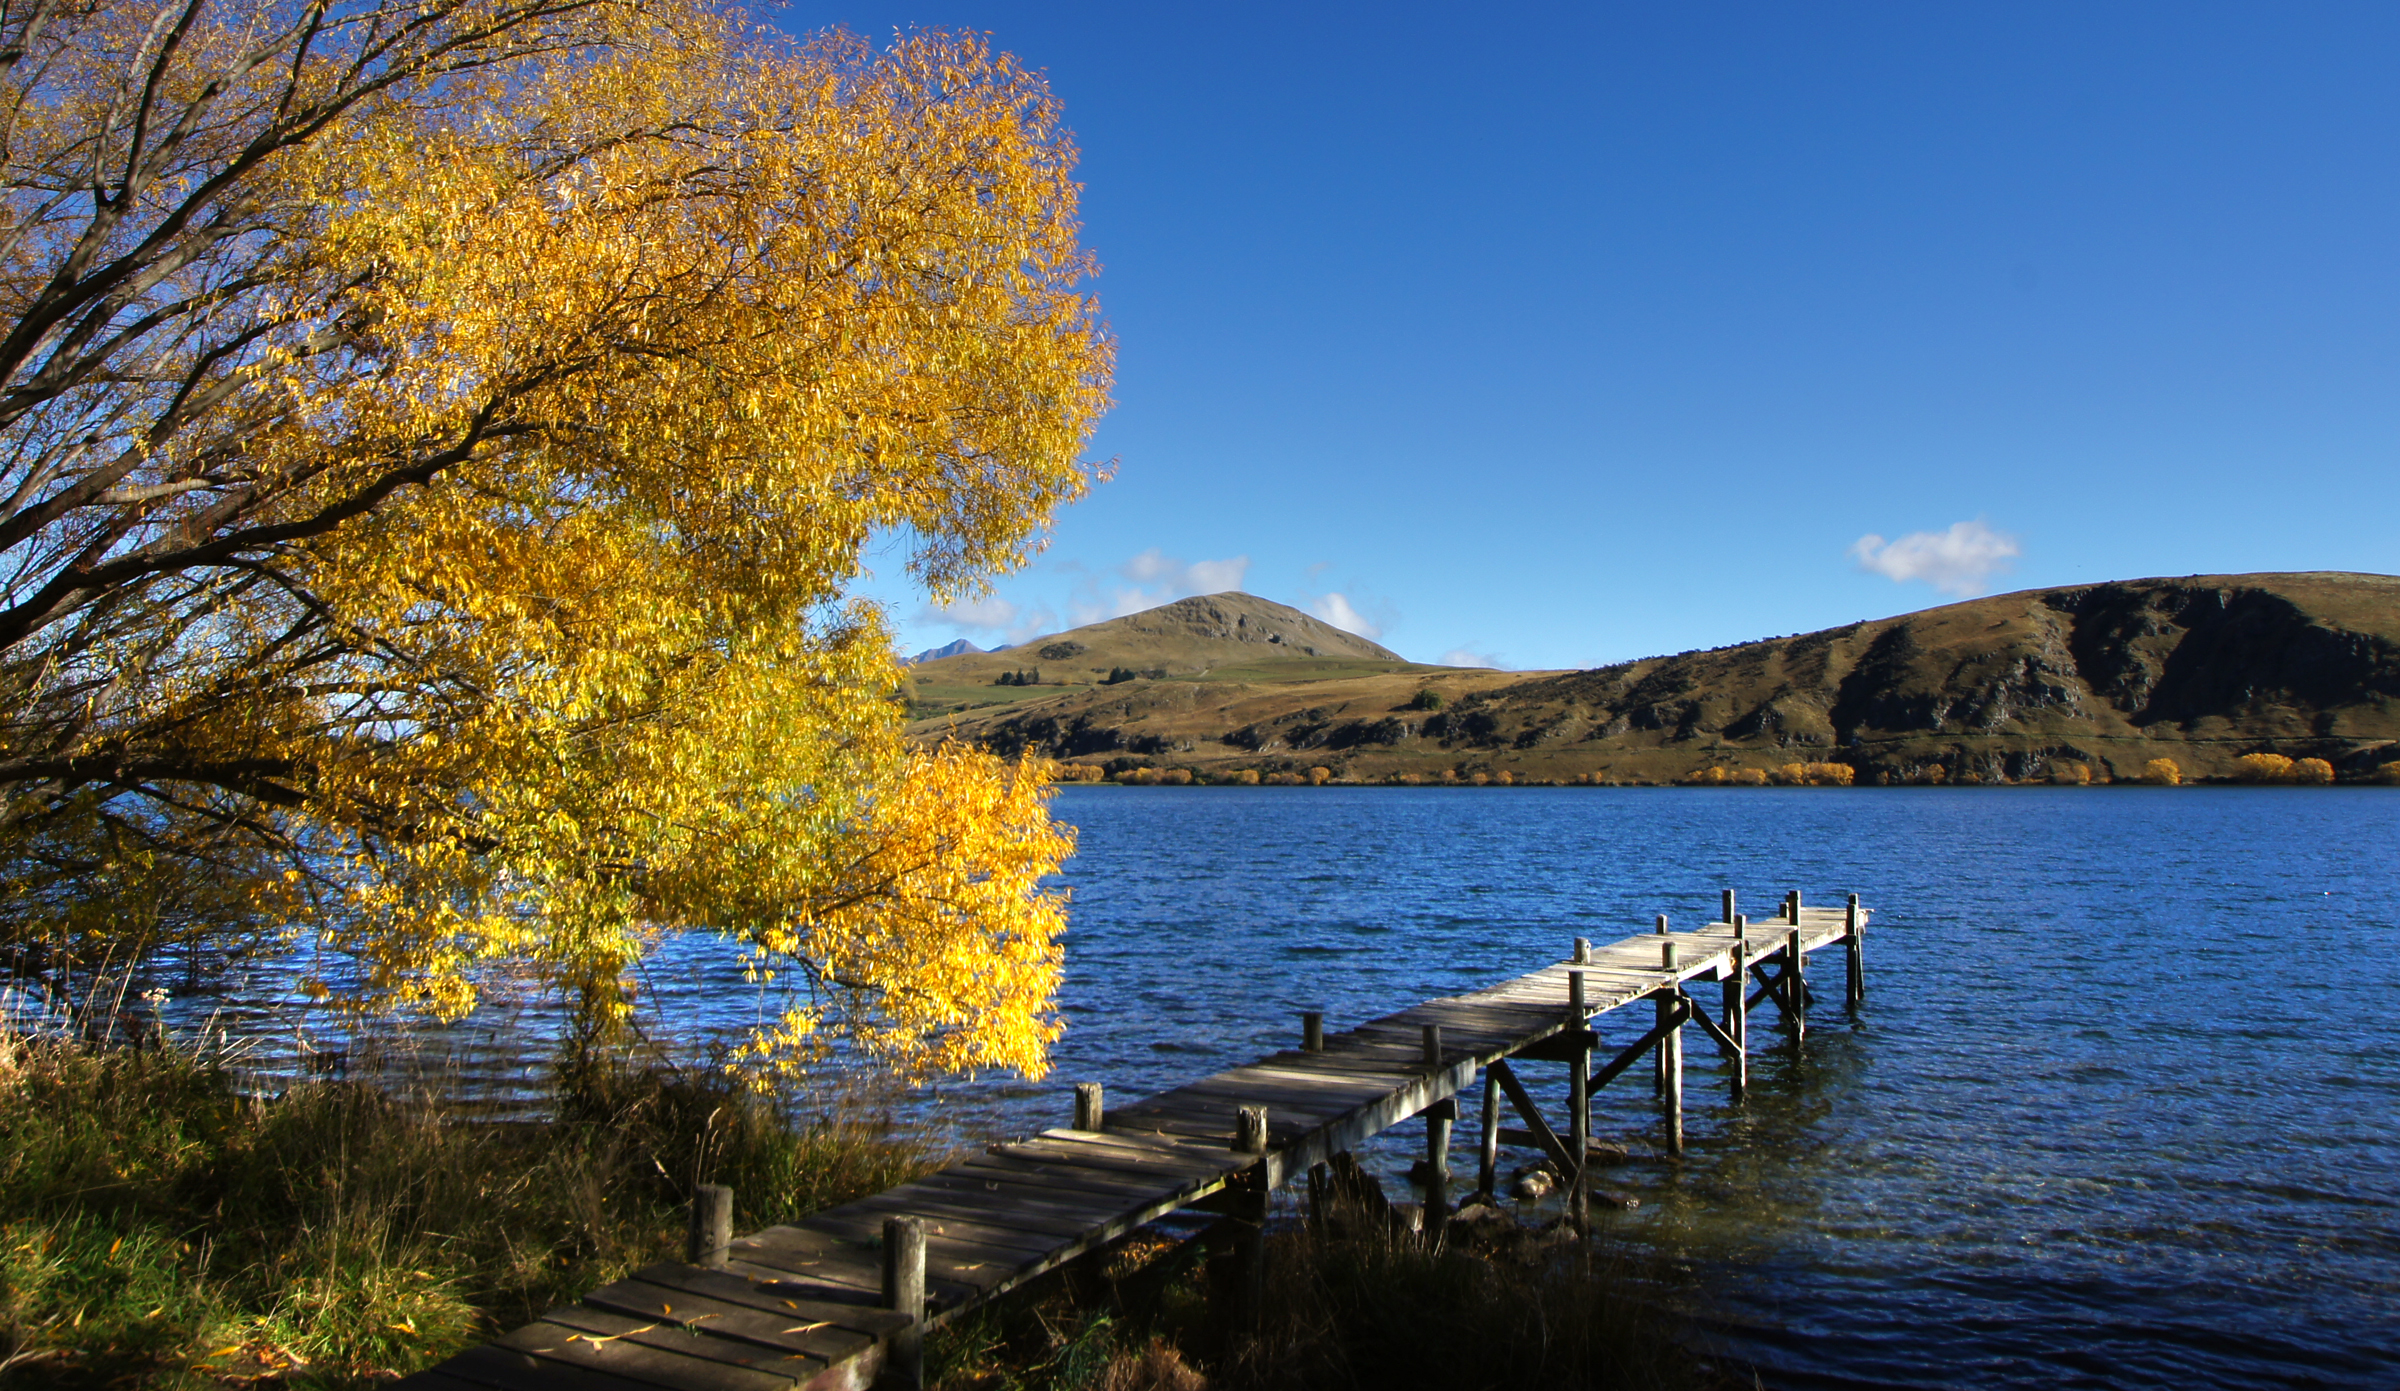
landscape, tree, nature, sunlight, morning, leaf, lake, dusk, evening, reflection, autumn, jetty, season, body of water, publicdomain, lakehayes, sonydslra580, loch